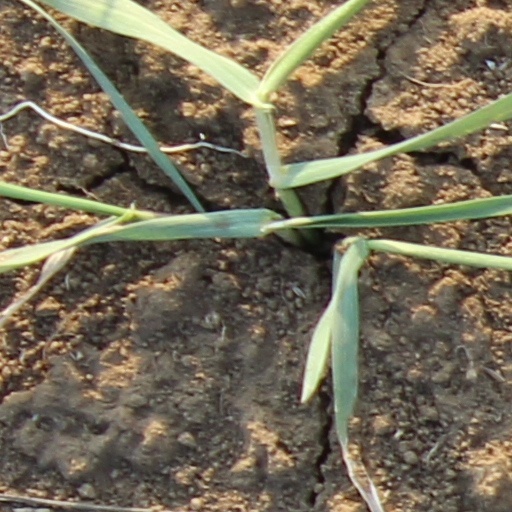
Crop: wheat